Egypt at the 2012 Summer Olympics

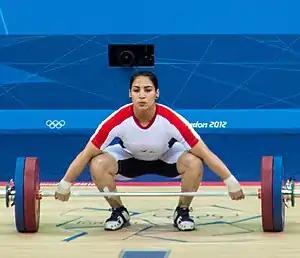
Abeer Abdelrahman, a gold medalist from the 2011 Pan Arab Games, was awarded a silver medal in the 75 kg division retroactively.

Thirteen Egyptian wrestlers, twelve men and one woman, qualified for the Olympics. In the men's freestyle tournament, only Hassan Madany in the 60 kg class defeated an opponent, winning his bout against Didier Pais of France in the round of 16 before losing to North Korea's Ri Jong-Myong in the quarterfinals. Madany was a veteran of the 2008 tournament, where he lost his first bout against eventual bronze medalist Morad Mohammadi of Iran, and qualified for the 2012 Games by winning the African and Oceania qualification tournament. Among numerous honors, he was a seven-time African champion (2002, 2005–2009, and 2012) and also won gold medals at the 2005 and 2009 Mediterranean Games and the 2011 Pan Arab Games. The only other Egyptian freestyle wrestler to take part in more than one bout was Ibrahim Farag in the 55 kg class, who lost against eventual silver medalist Vladimer Khinchegashvili of Georgia in the qualification round and Bulgaria's Radoslav Velikov in the repechage. He was African senior champion in 2010 and junior champion in 2009.